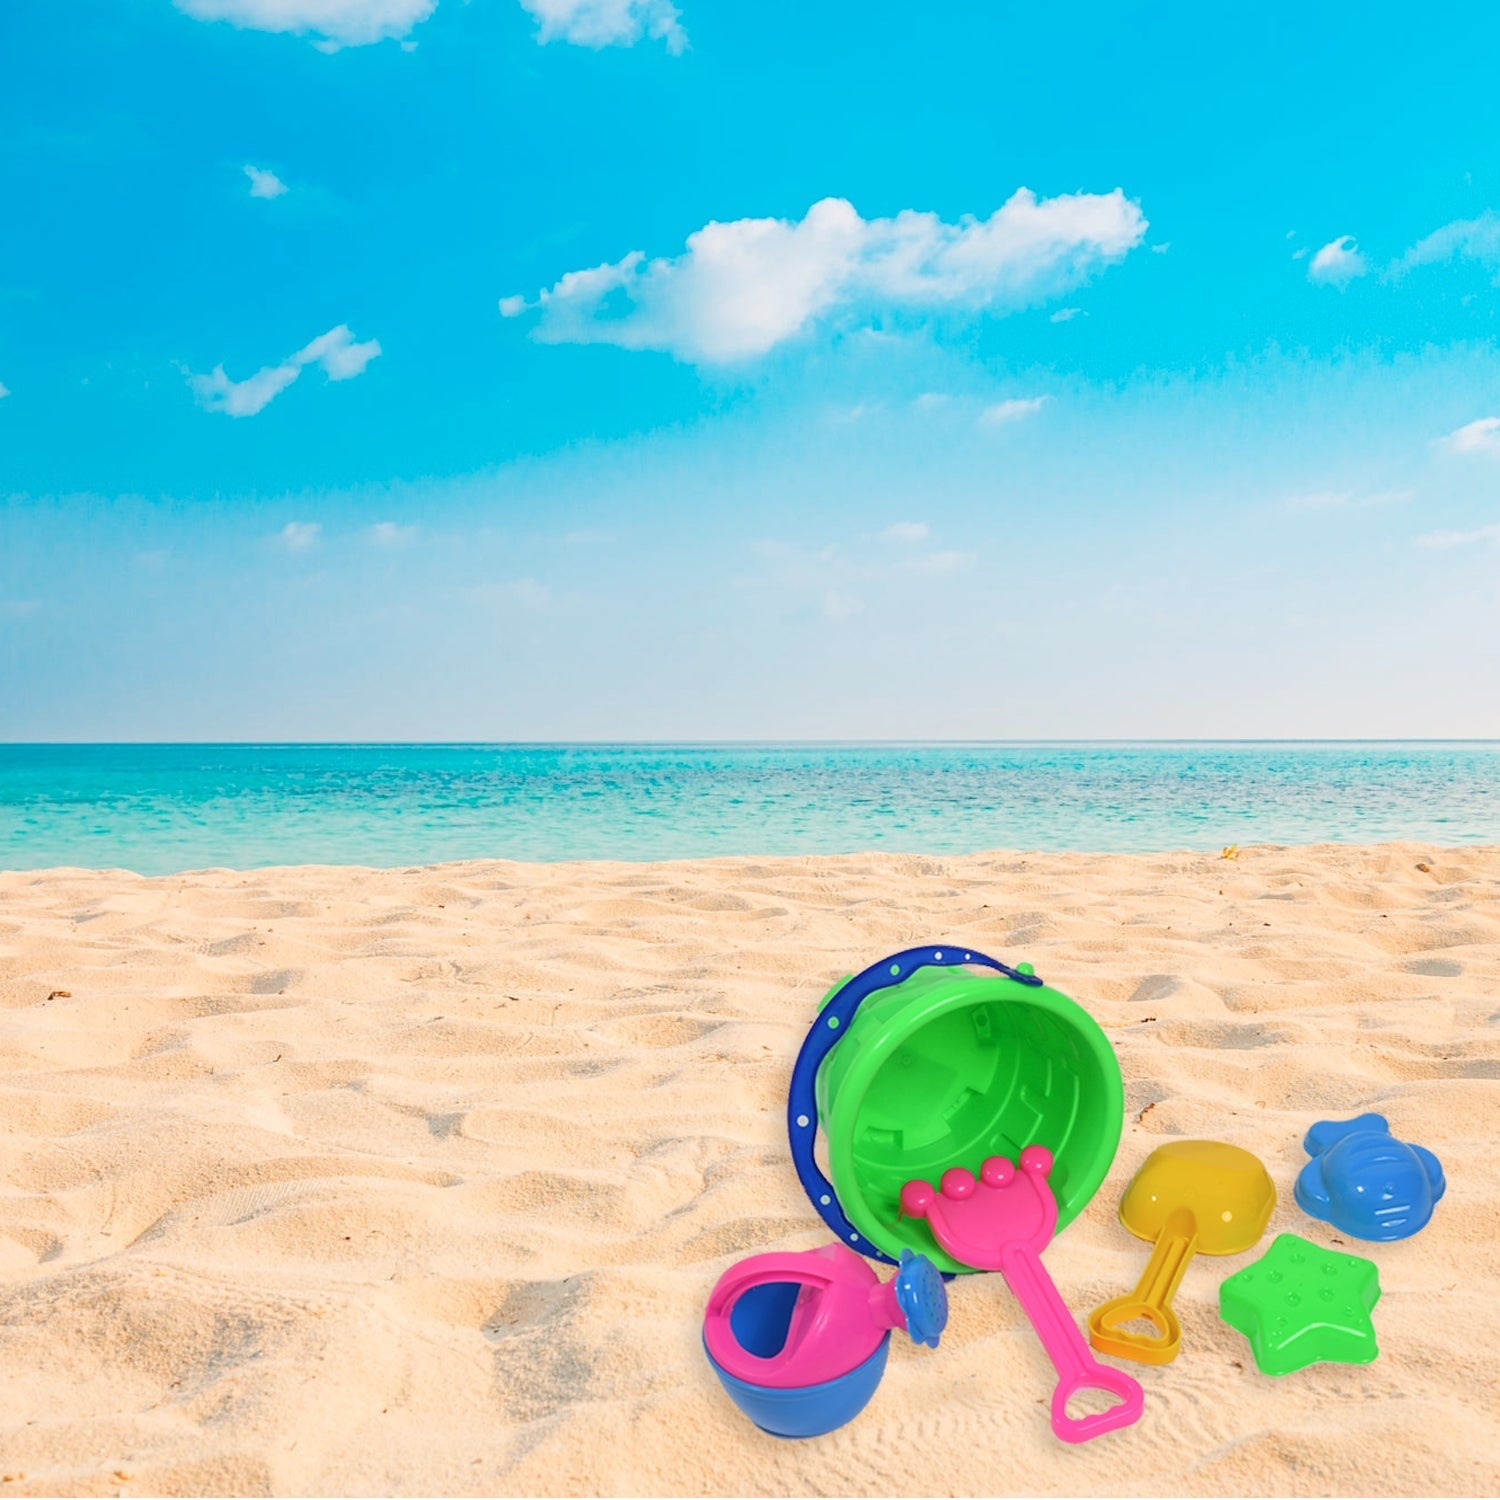
Beach Sand Castle Toy Set for Kids - 6 Pcs Summer Play
Beach Sand Castle Toy Set for Kids - 6 Pcs Summer Play Sand & Garden Play: While planning a fun day at the beach, this beach set would be perfect for kids & toddlers. This Beach Set has everything a child needs to enjoy hours of beach play. This beach toys are also best for gardening pretend play. Your child will enjoy using the tools in garden play as well. Imaginative Play: This beach toys promote hand-eye coordination, creative thinking and imaginative play. It’s a way to make children imagination come true. Sturdy And Safe Material: This Sand play toys for kids are made of nontoxic material and also does not have any sharp edges which is why these Beach play set is safe for your child to play with. Parent & Child Interactive Play Set: This Sand toys involve parent and child to play together which promotes parent-child relationships. Dimension :- Volu. Weight (Gm) :- 652 Product Weight (Gm) :- 158 Ship Weight (Gm) :- 652 Length (Cm) :- 19 Breadth (Cm) :- 13 Height (Cm) :- 13
Brand: Tatva tech digital private Limited
Category: Toys & Games > Toys > Beach & Sand Toys > Sand Castle Molds